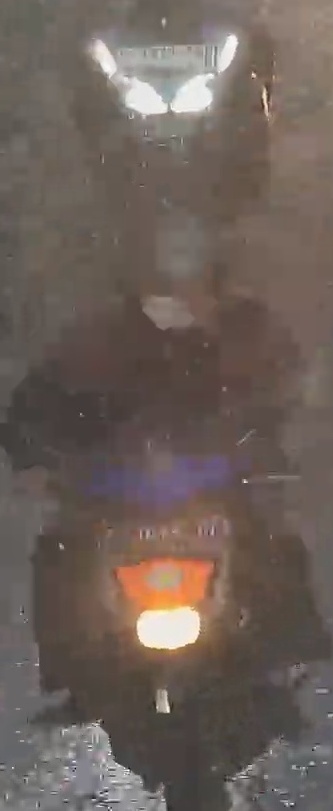
person-with-helmet: 1
person-without-helmet: 0